Derby Castle terminus

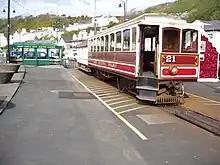
Modern shelter servings both the trams and buses adjacent.

The site that now forms the station at Derby Castle is so called because the area to the north at that time housed the vast entertainment complex of the same name. The enterprising railway, initially titled the "Isle of Man Tramways & Electric Power Company", owned the entire site, including the row of houses at Strathallan Crescent and the horse tram sheds and offices above. Behind this building lay the Calvary Glen which too was the property of the company until 1934. This area has been the terminus of the line since it opened in 1893. At the northerly end of the site was the main entrance to the ballroom complex, and later the car park for the now-demolished "Summerland" complex complete in 1968 following the demolition of the original complex; the "Aquadrome" swimming pool and sauna which was part of the same development was added later. Above the site, now the tramway depot, was developed in 1893 by filling in Port-E-Vada creek to create this reclaimed land for the depot, at the northern end of the promenade. This was the site of the power station to generate the required current to run the trams, and also served the first electric lamp standards on the island from 1897 in the nearby village of Onchan. Today the power station building remains at the nearby depot though long since used for other maintenance purposes by the tramway.